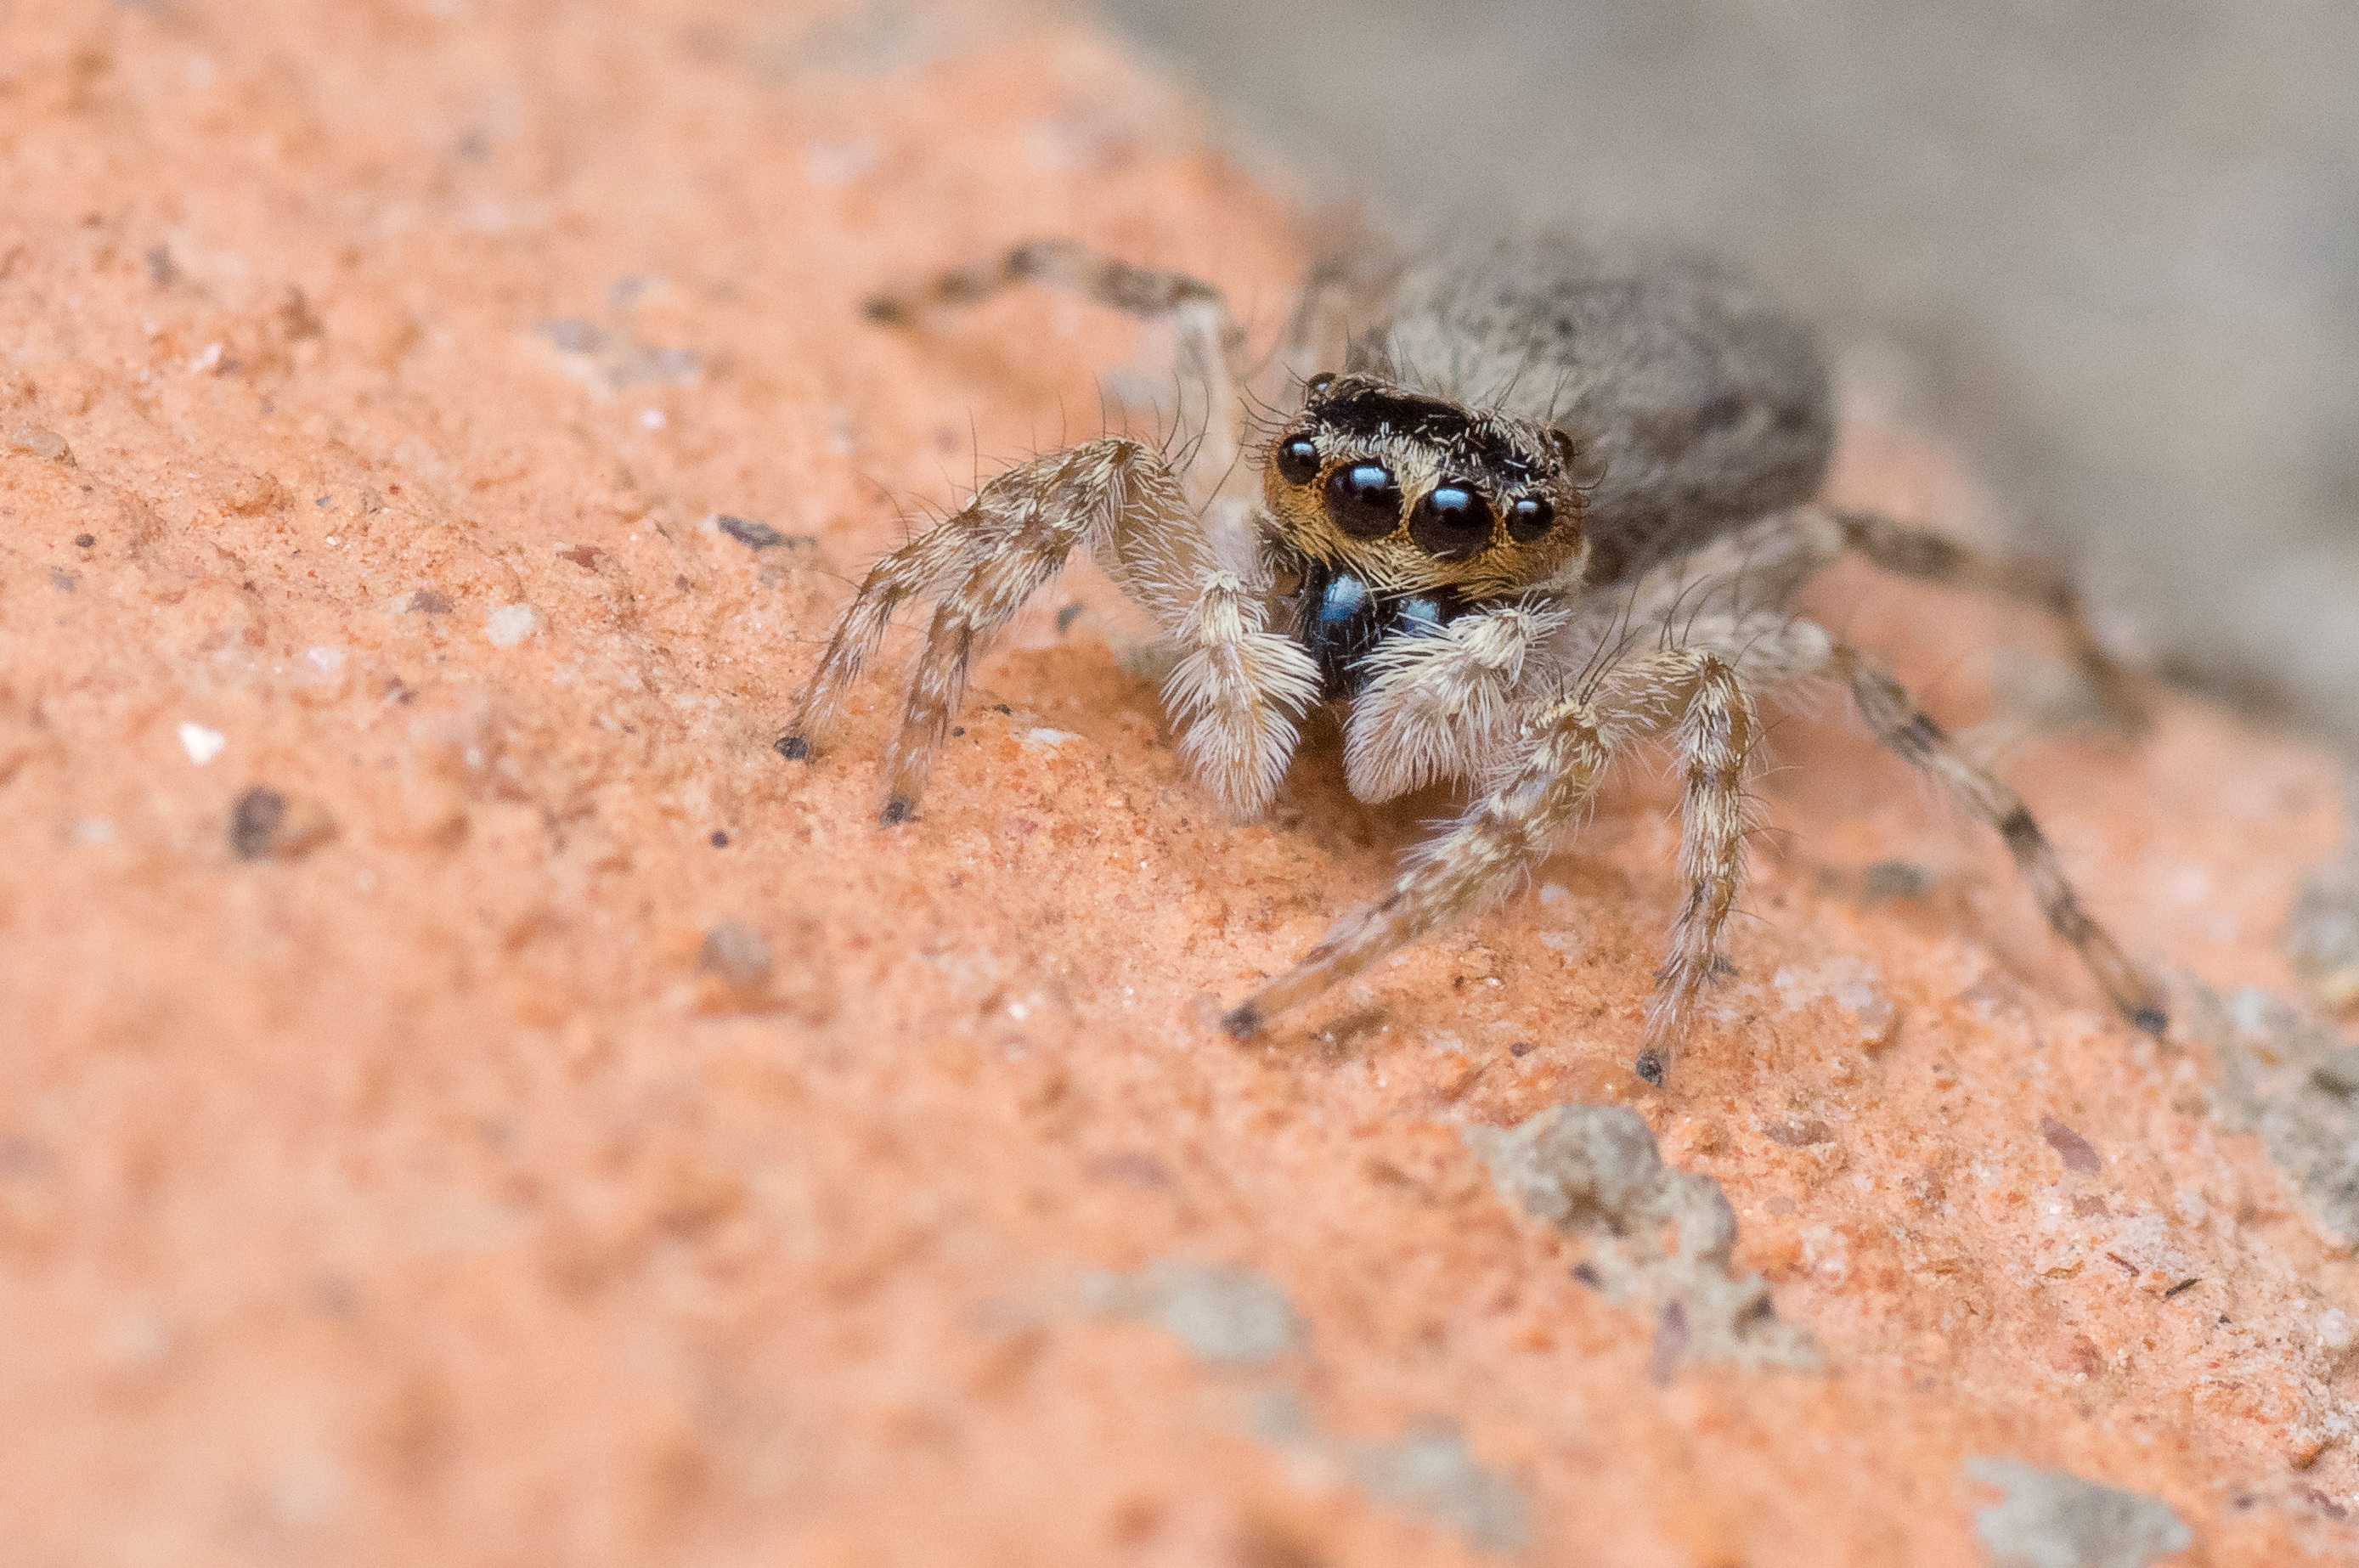
nature, outdoor, photography, wildlife, insect, macro, soil, bug, predator, fauna, invertebrate, close up, spider, madagascar, arachnid, hunter, macro photography, arthropod, jumping spider, arachnoid